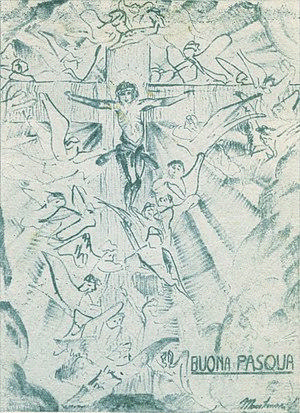
Mino Montanari est un artiste peintre italien.